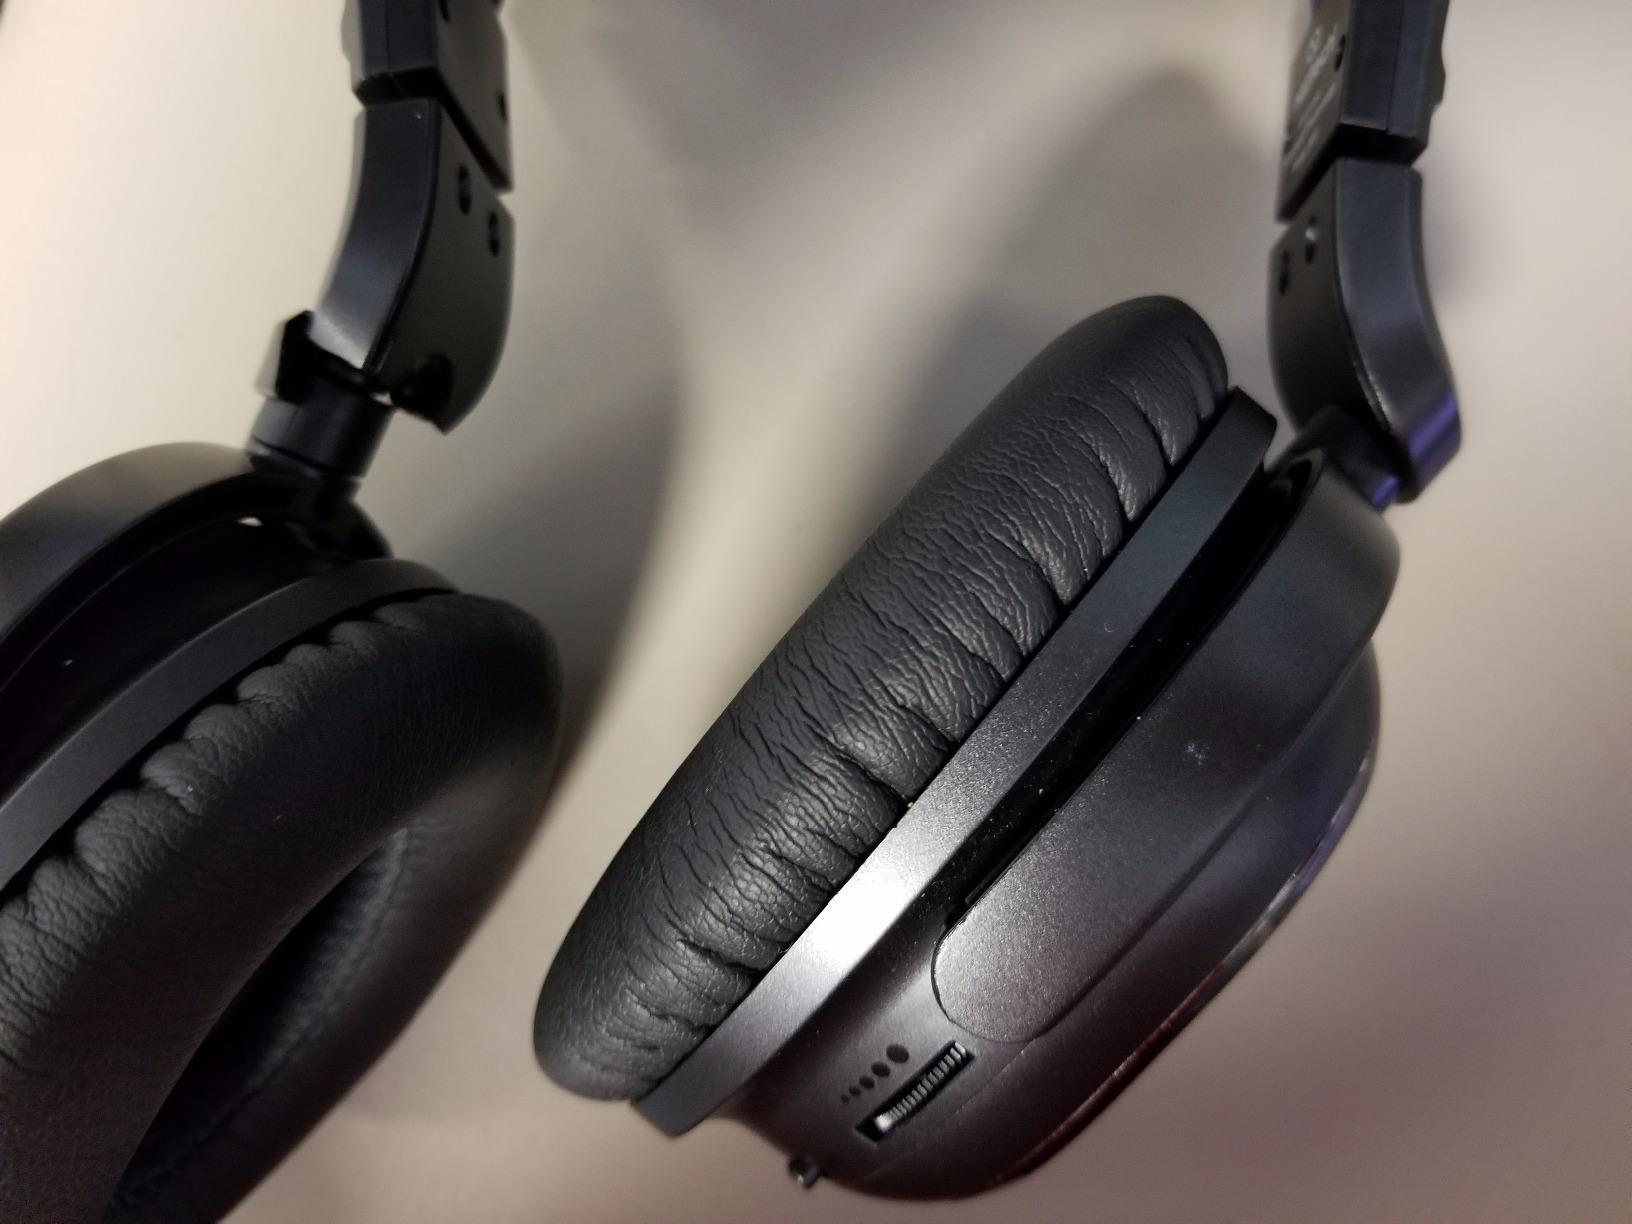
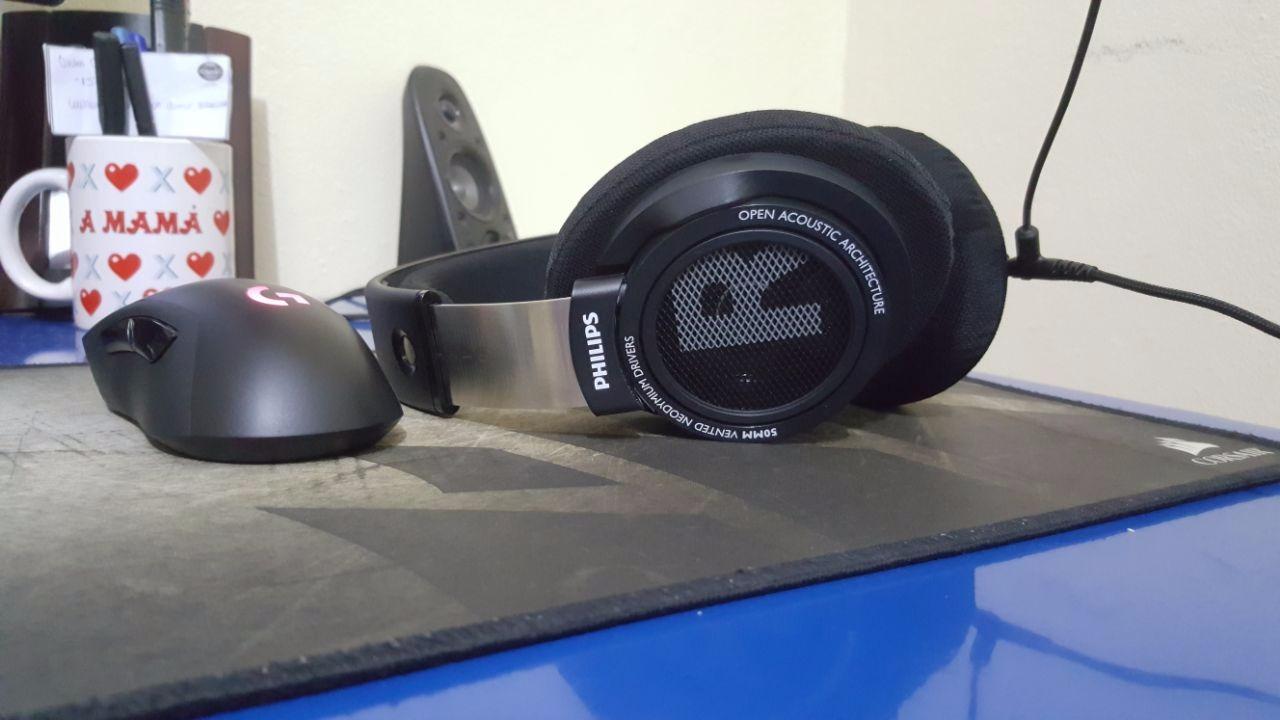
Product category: headphones
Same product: no